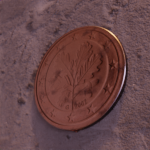
Coin value: 5cents
Country: de
Edition: standard